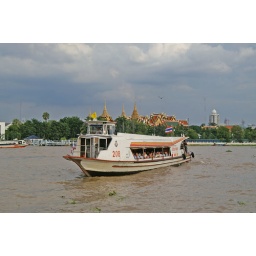
Express boat on the Chao Phraya river in Bangkok